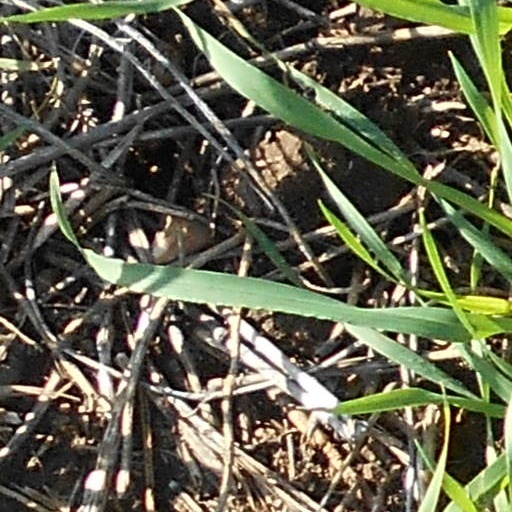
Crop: wheat